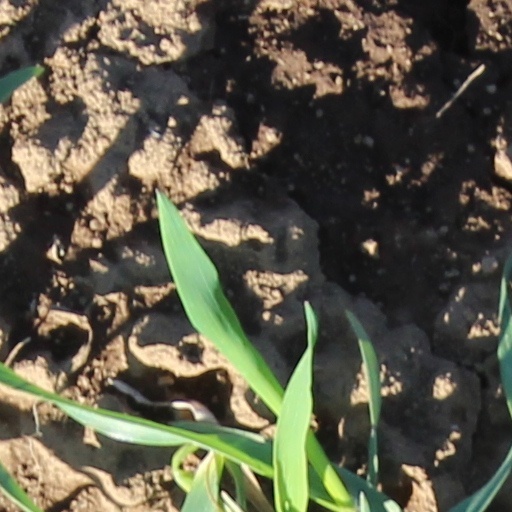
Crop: wheat